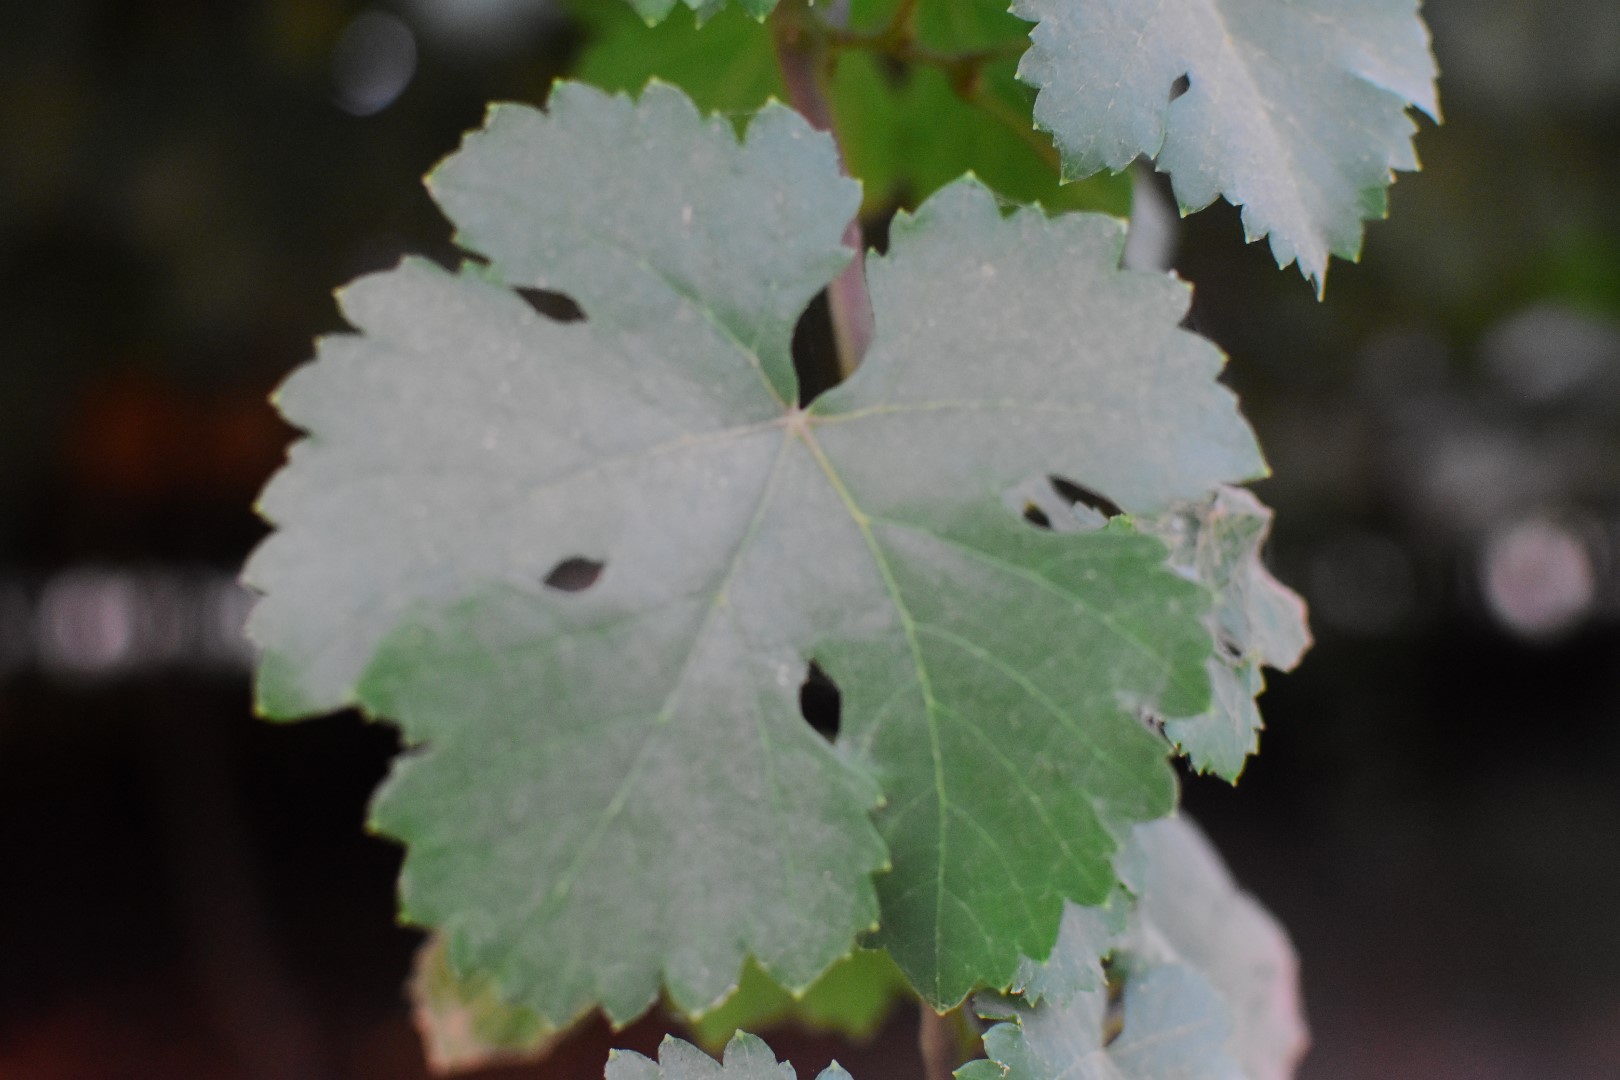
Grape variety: Aswud Balad